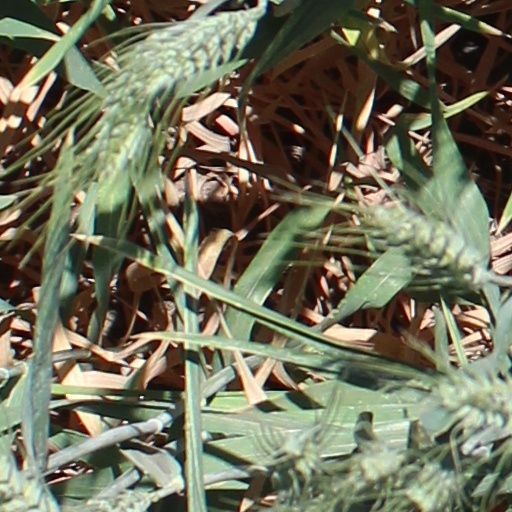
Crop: wheat